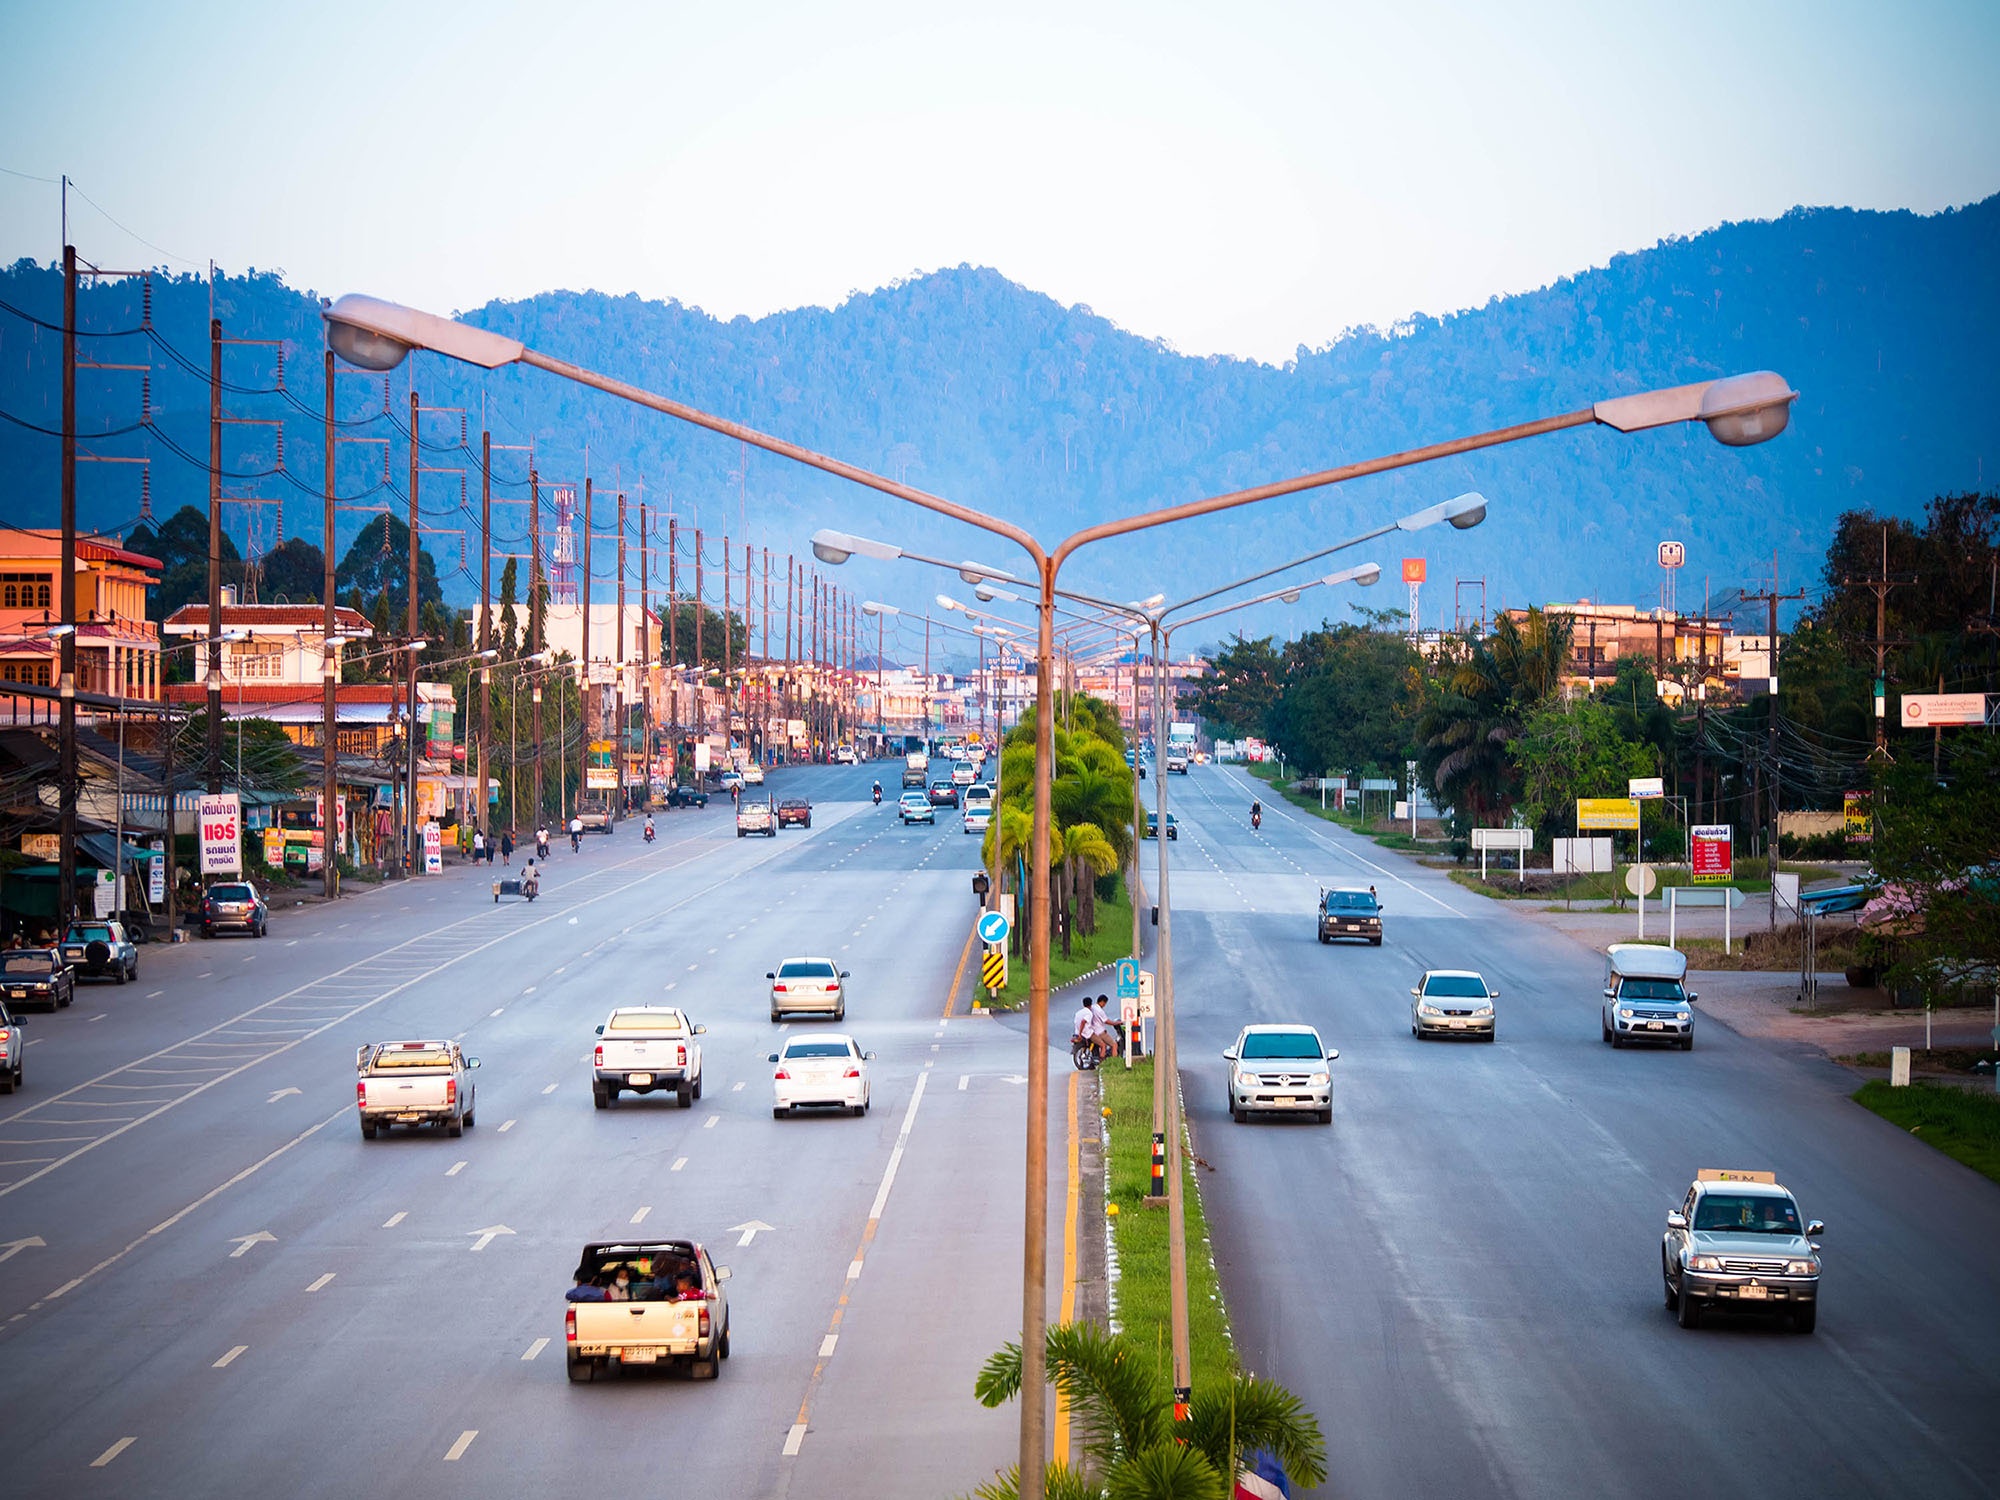
road, traffic, street, highway, overpass, cityscape, downtown, lane, infrastructure, neighbourhood, urban area, residential area, metropolitan area, nonbuilding structure, controlled access highway